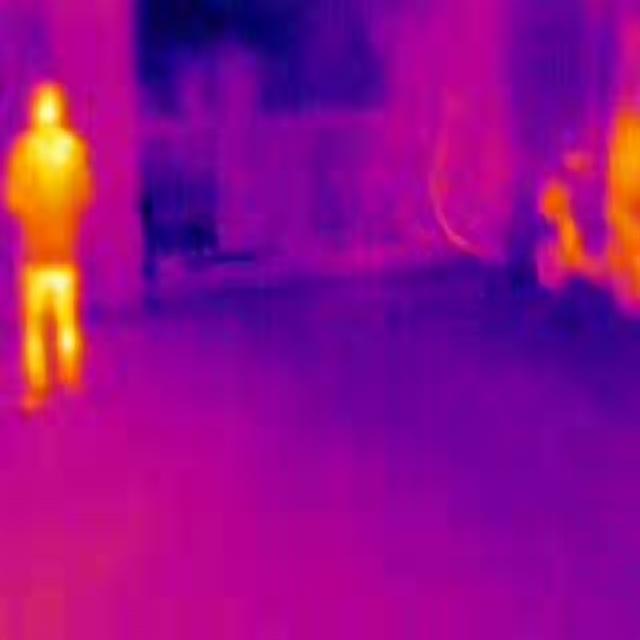
Detected objects:
label: person